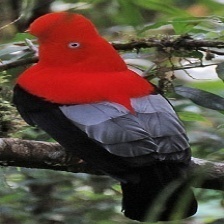
Species: COCK OF THE  ROCK
Scientific name: RUPICOLA